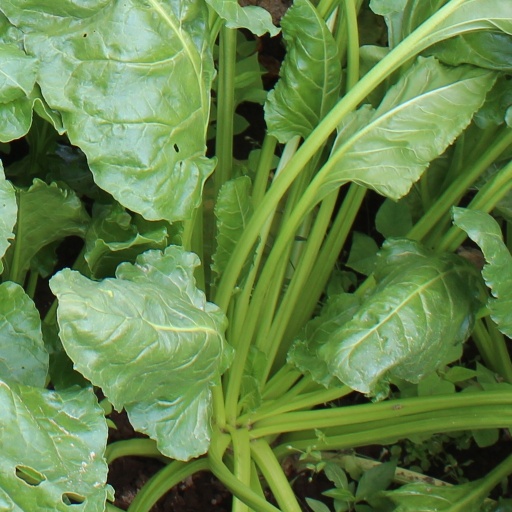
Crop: sugar beet